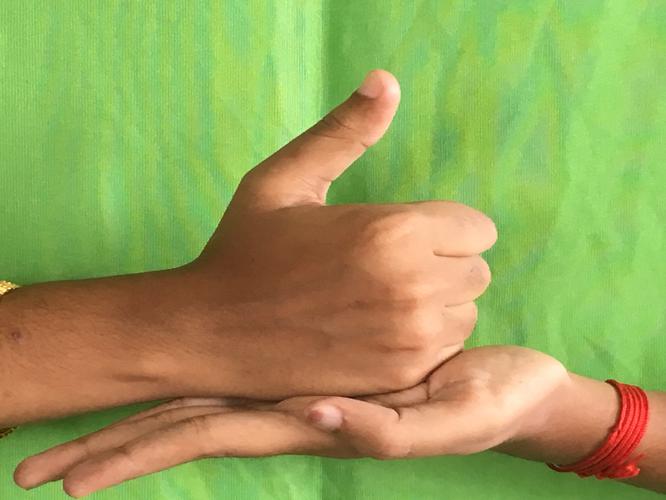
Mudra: Shivalinga
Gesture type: double_hand